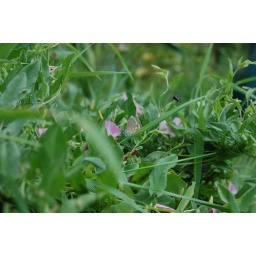
Blue butterfly in the grass